Stuttgart Psalter

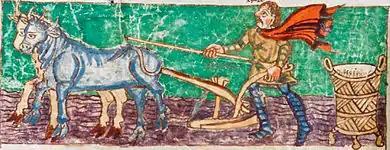

The Stuttgart Psalter contains 162 decorated initials, including one at the beginning of each psalm, which show floral, geometrical, zoomorphic, and interlaced patterns and motifs. The text is written in Carolingian minuscule. Two or three miniatures are included within each psalm text, which can be categorized in three ways: literal, illustrating the actual psalm text; historical, where the psalm text refers to other episodes in the Hebrew Bible; or Christological, where the text is seen as predictive or relevant to the life of Christ in the New Testament.